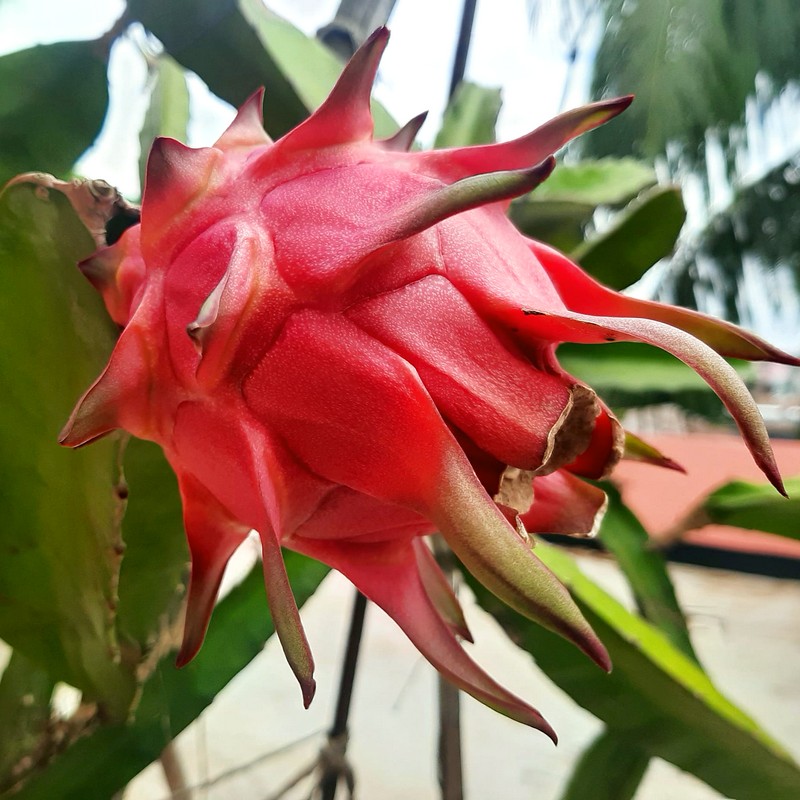
Label: Fresh Dragon Fruit